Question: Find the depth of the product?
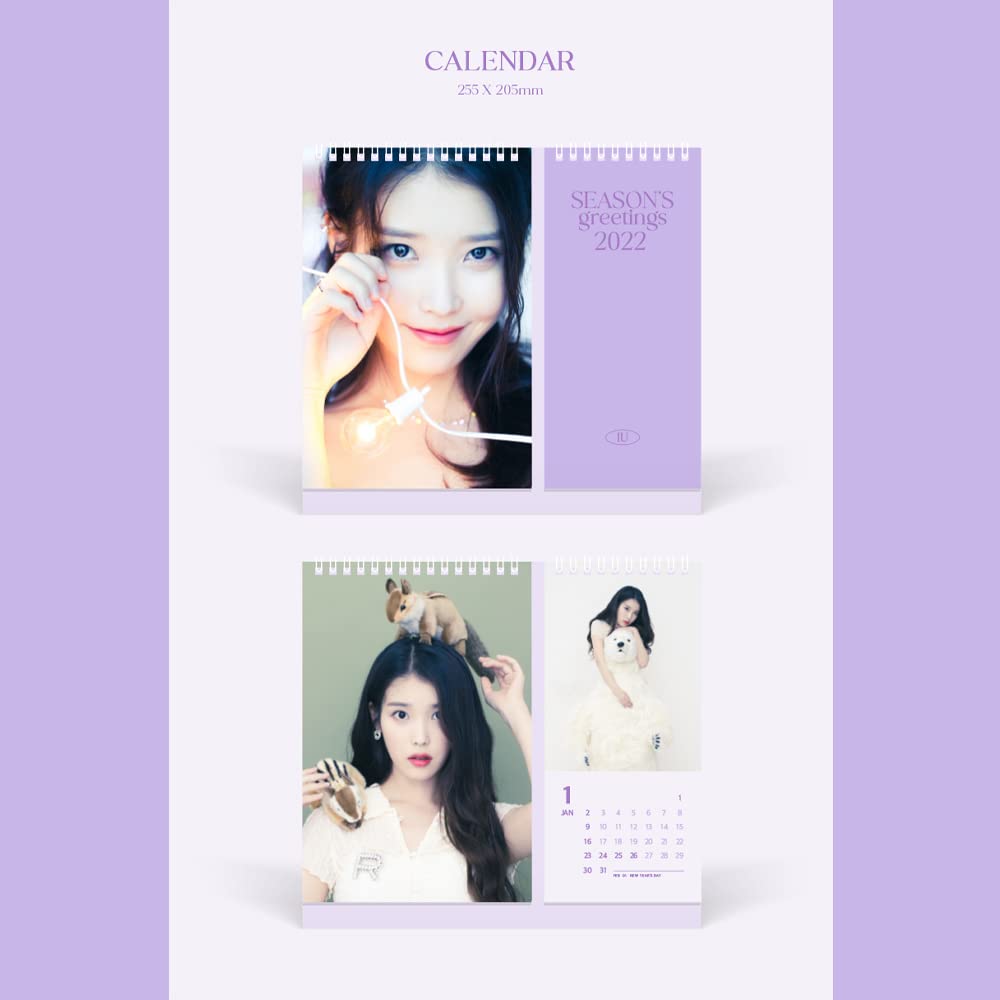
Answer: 205.0 millimetre